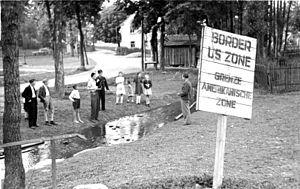
Mödlareuth, aussi appelé « Klein-Berlin », est un village frontière entre la Thuringe et la Bavière en Allemagne. Située à mi-chemin entre Berlin et Munich, Mödlareuth est une localité qui a été coupée en deux par la frontière interallemande renforcée avec un mur en béton tout comme le mur de Berlin.